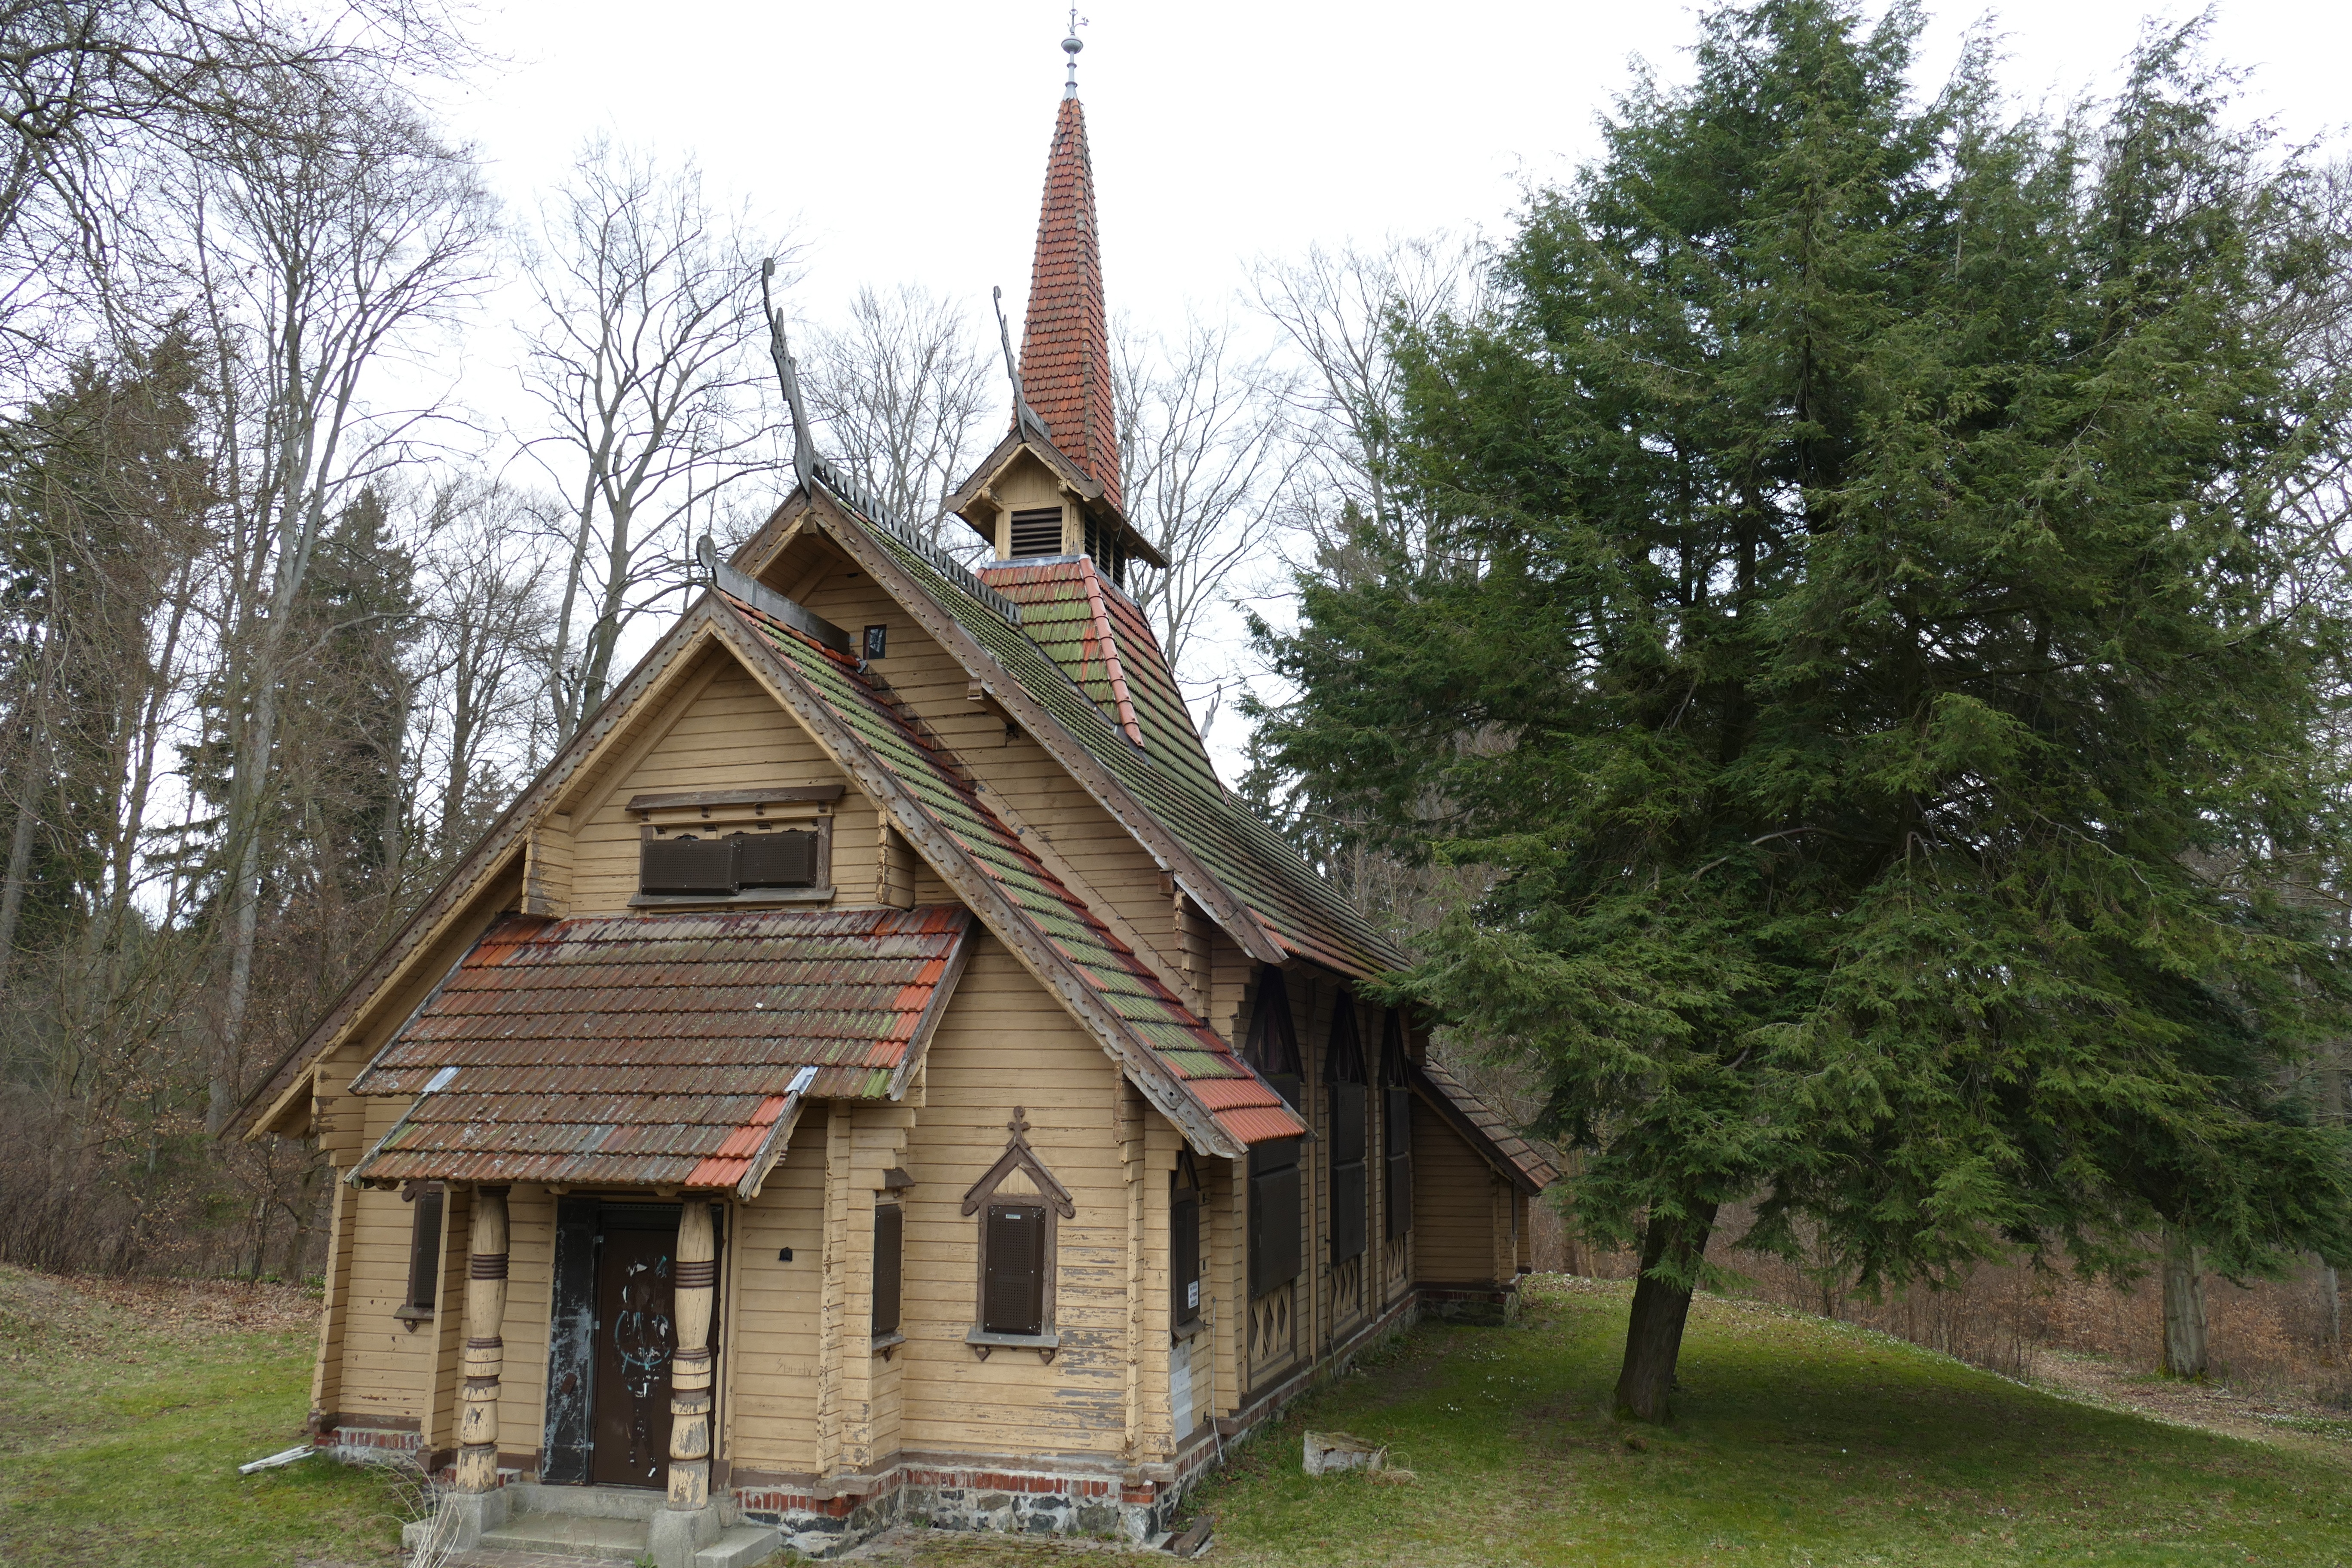
forest, wood, house, building, old, hut, tower, cottage, church, chapel, place of worship, places of interest, log cabin, historically, stave church